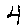
Label: 4